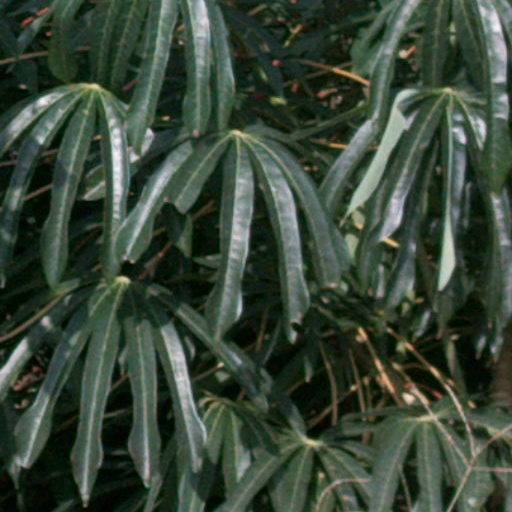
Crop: cassava